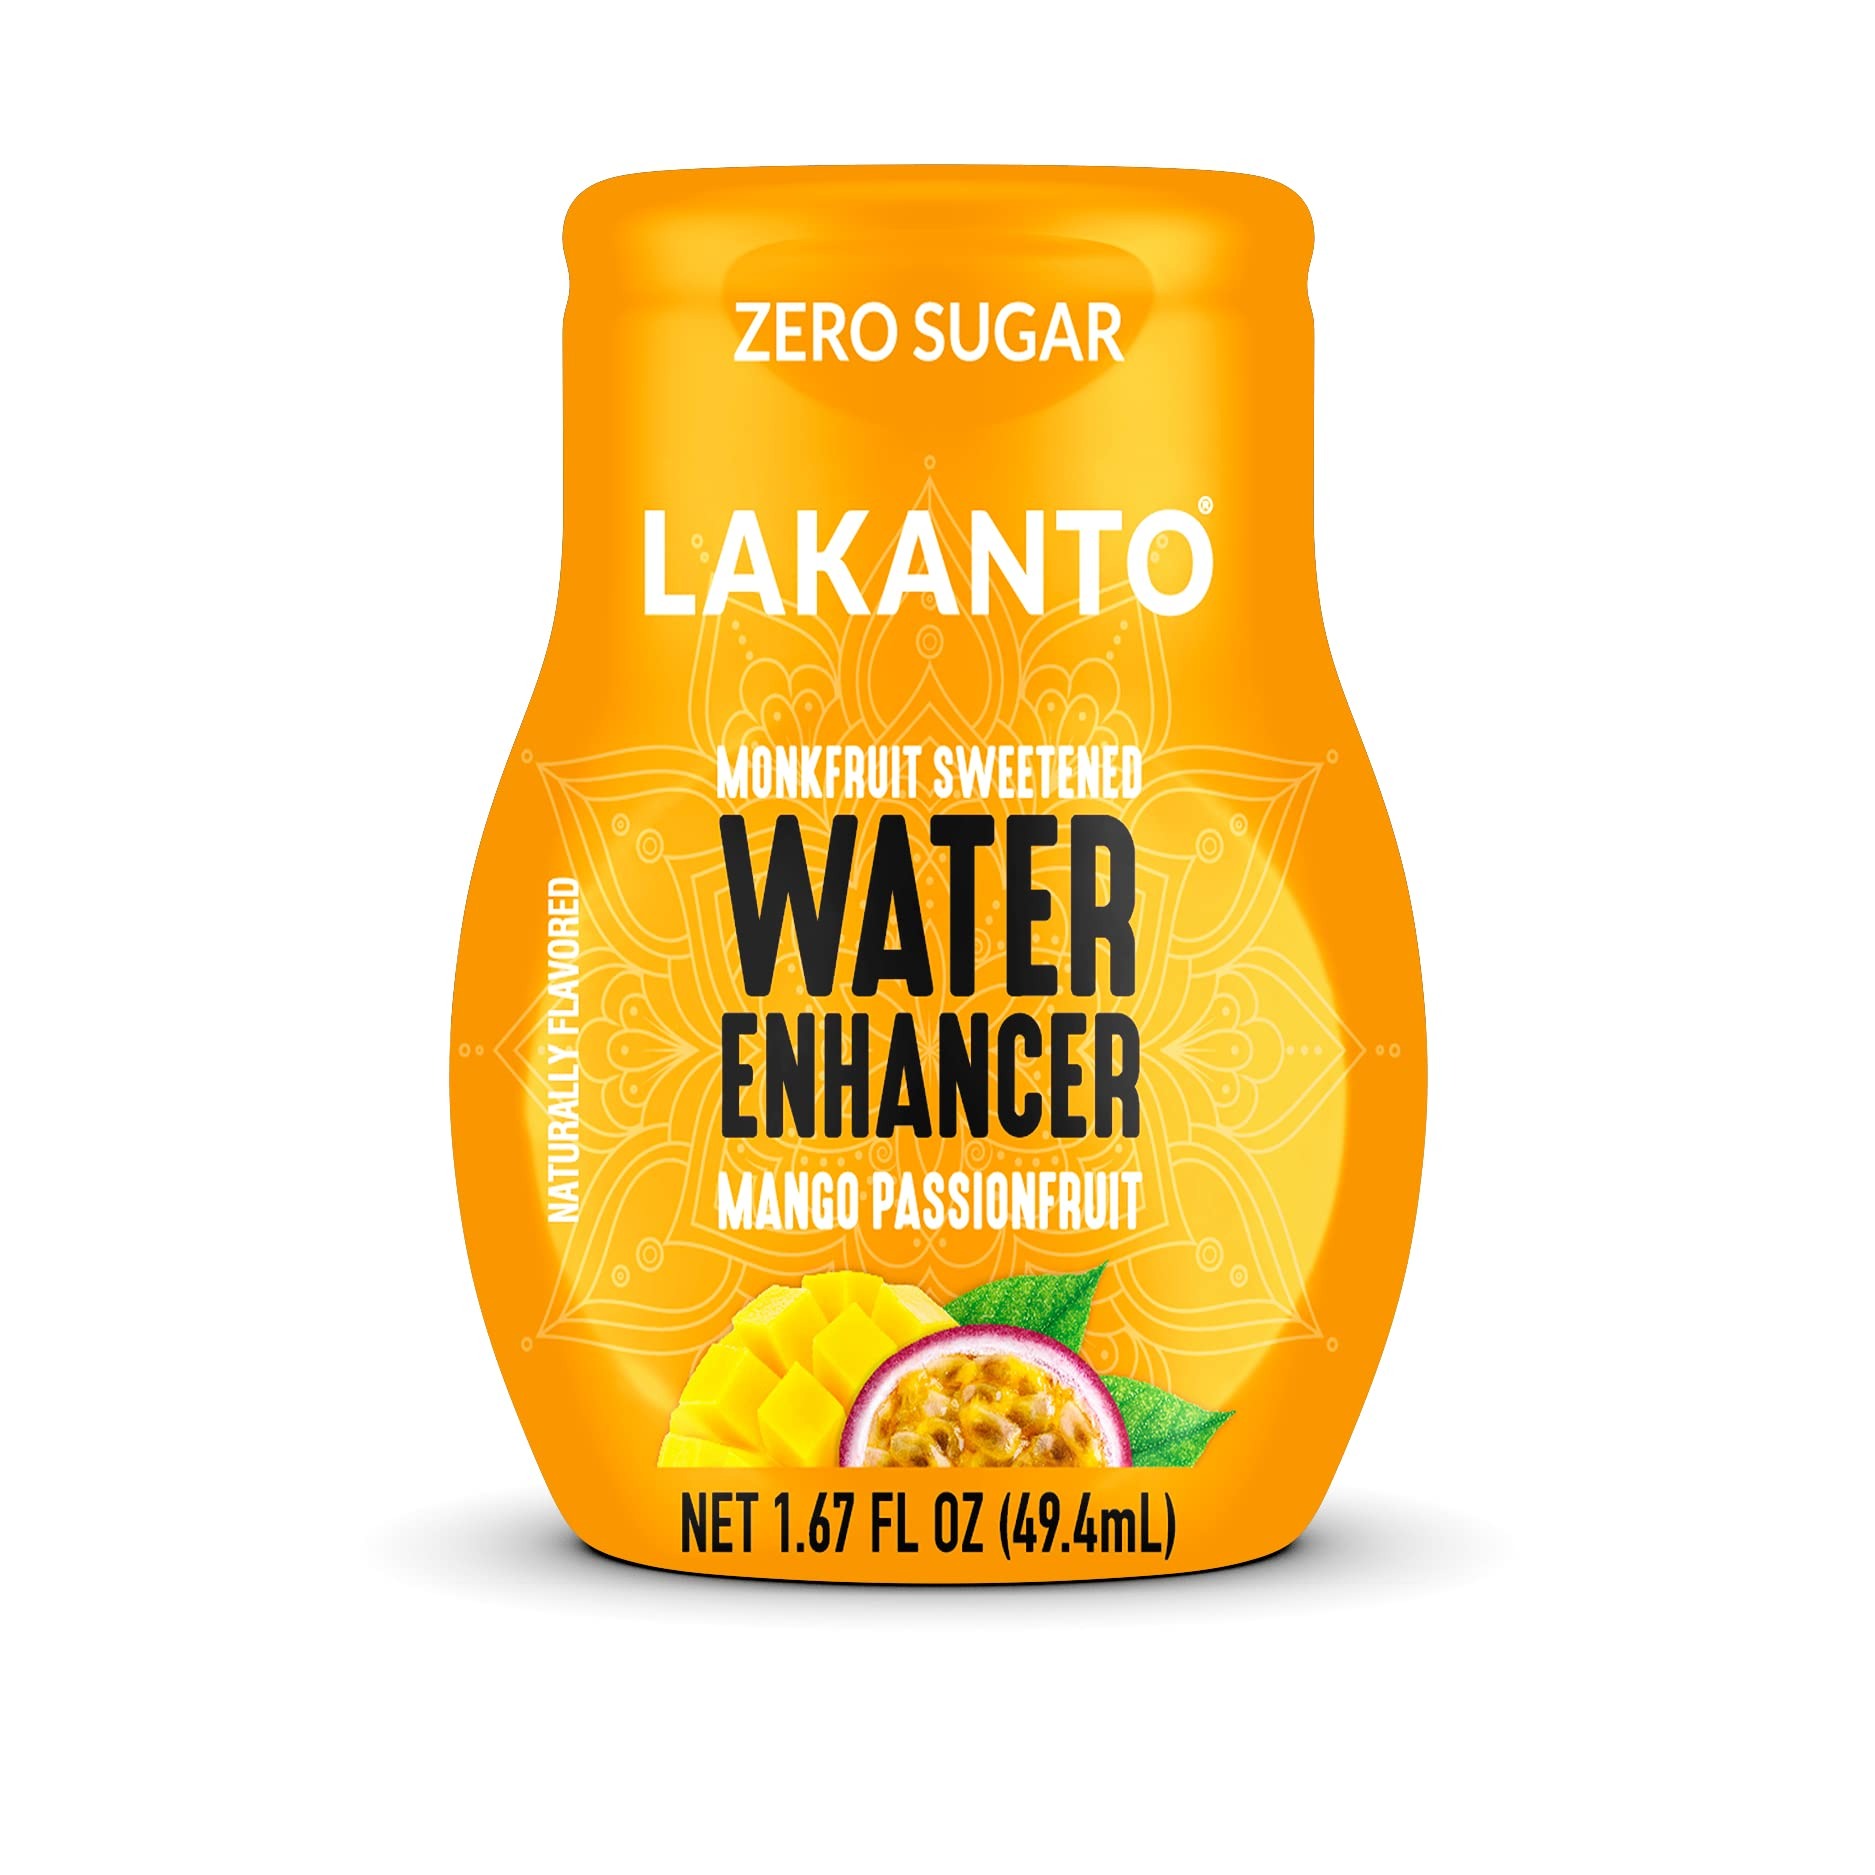
Item Name: Lakanto Sugar Free Water Enhancer - Sweetened with Monk Fruit Sweetener and Erythritol, On the Go Liquid H2O Hydration, Zero Sugar, Naturally Flavored - Mango Passionfruit (1.67 fl oz - Pack of 1)
Bullet Point 1: Low Calorie Sweetening: Lakanto Water Enhancer provides a guilt-free way to sweeten your beverages as it contains only 5 calories, making it ideal for those on a calorie-conscious diet.
Bullet Point 2: Monk Fruit and Erythritol Blend: This water enhancer is crafted using a blend of monk fruit and erythritol, which are natural sweeteners known for their sweetness without added sugar, making it a healthy choice for sweetening drinks.
Bullet Point 3: Keto Diet Friendly: Lakanto Water Enhancer is suitable to those following a ketogenic (keto) diet since it contains no sugar and low carbohydrates, allowing them to enjoy sweetened beverages while staying within their dietary restrictions.
Bullet Point 4: Portable and Convenient: The product comes in a compact and easy to carry container, making it convenient for on the go use. You can easily slip it into your bag or pocket to enhance the flavor of your drinks wherever you are.
Bullet Point 5: Customizable Sweetness: Lakanto Water Enhancer allows you to customize the level of sweetness in your drinks. Just add a few drops to your taste, ensuring that you can enjoy beverages exactly as sweet and flavorful as you prefer.
Value: 1.67
Unit: Fl Oz

Price: 6.59